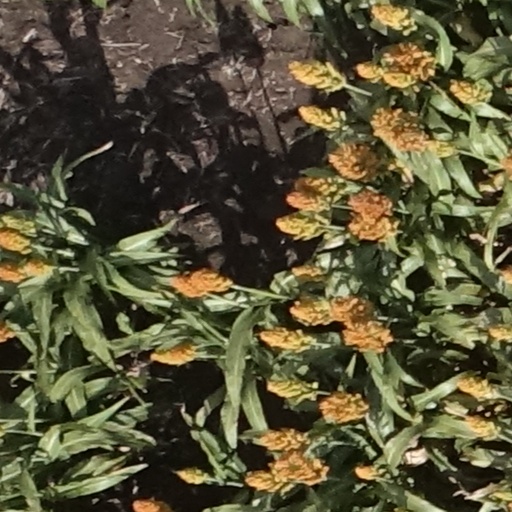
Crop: sorghum